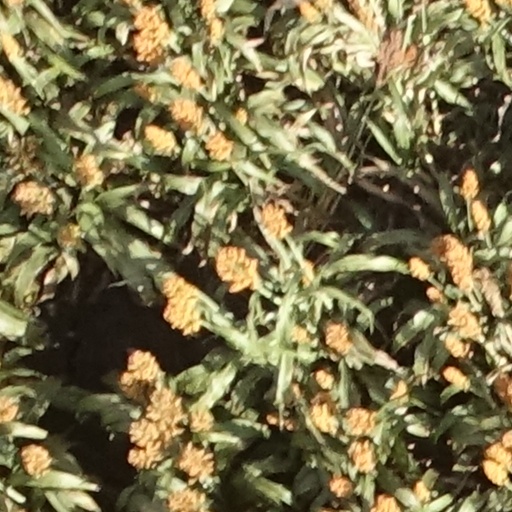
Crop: sorghum